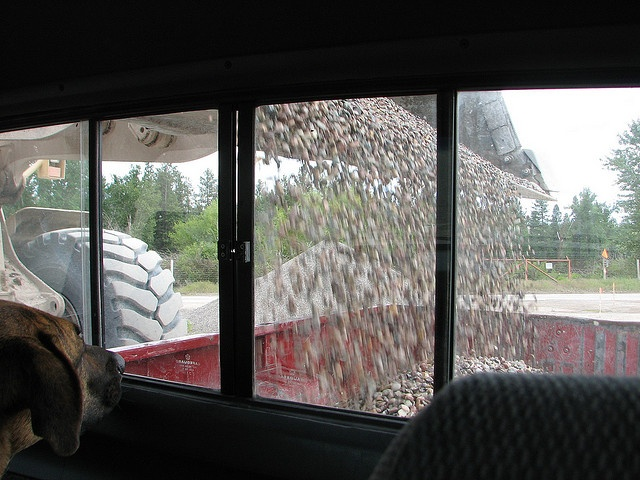
A large window with a large brown dog looking out of it.
A dog watching a back hoe dumping rocks through a window.
A dog looking out a tracker window watching rocks fall.
A truck is dumping objects in a trailer
a view of a dump truck outside of a window